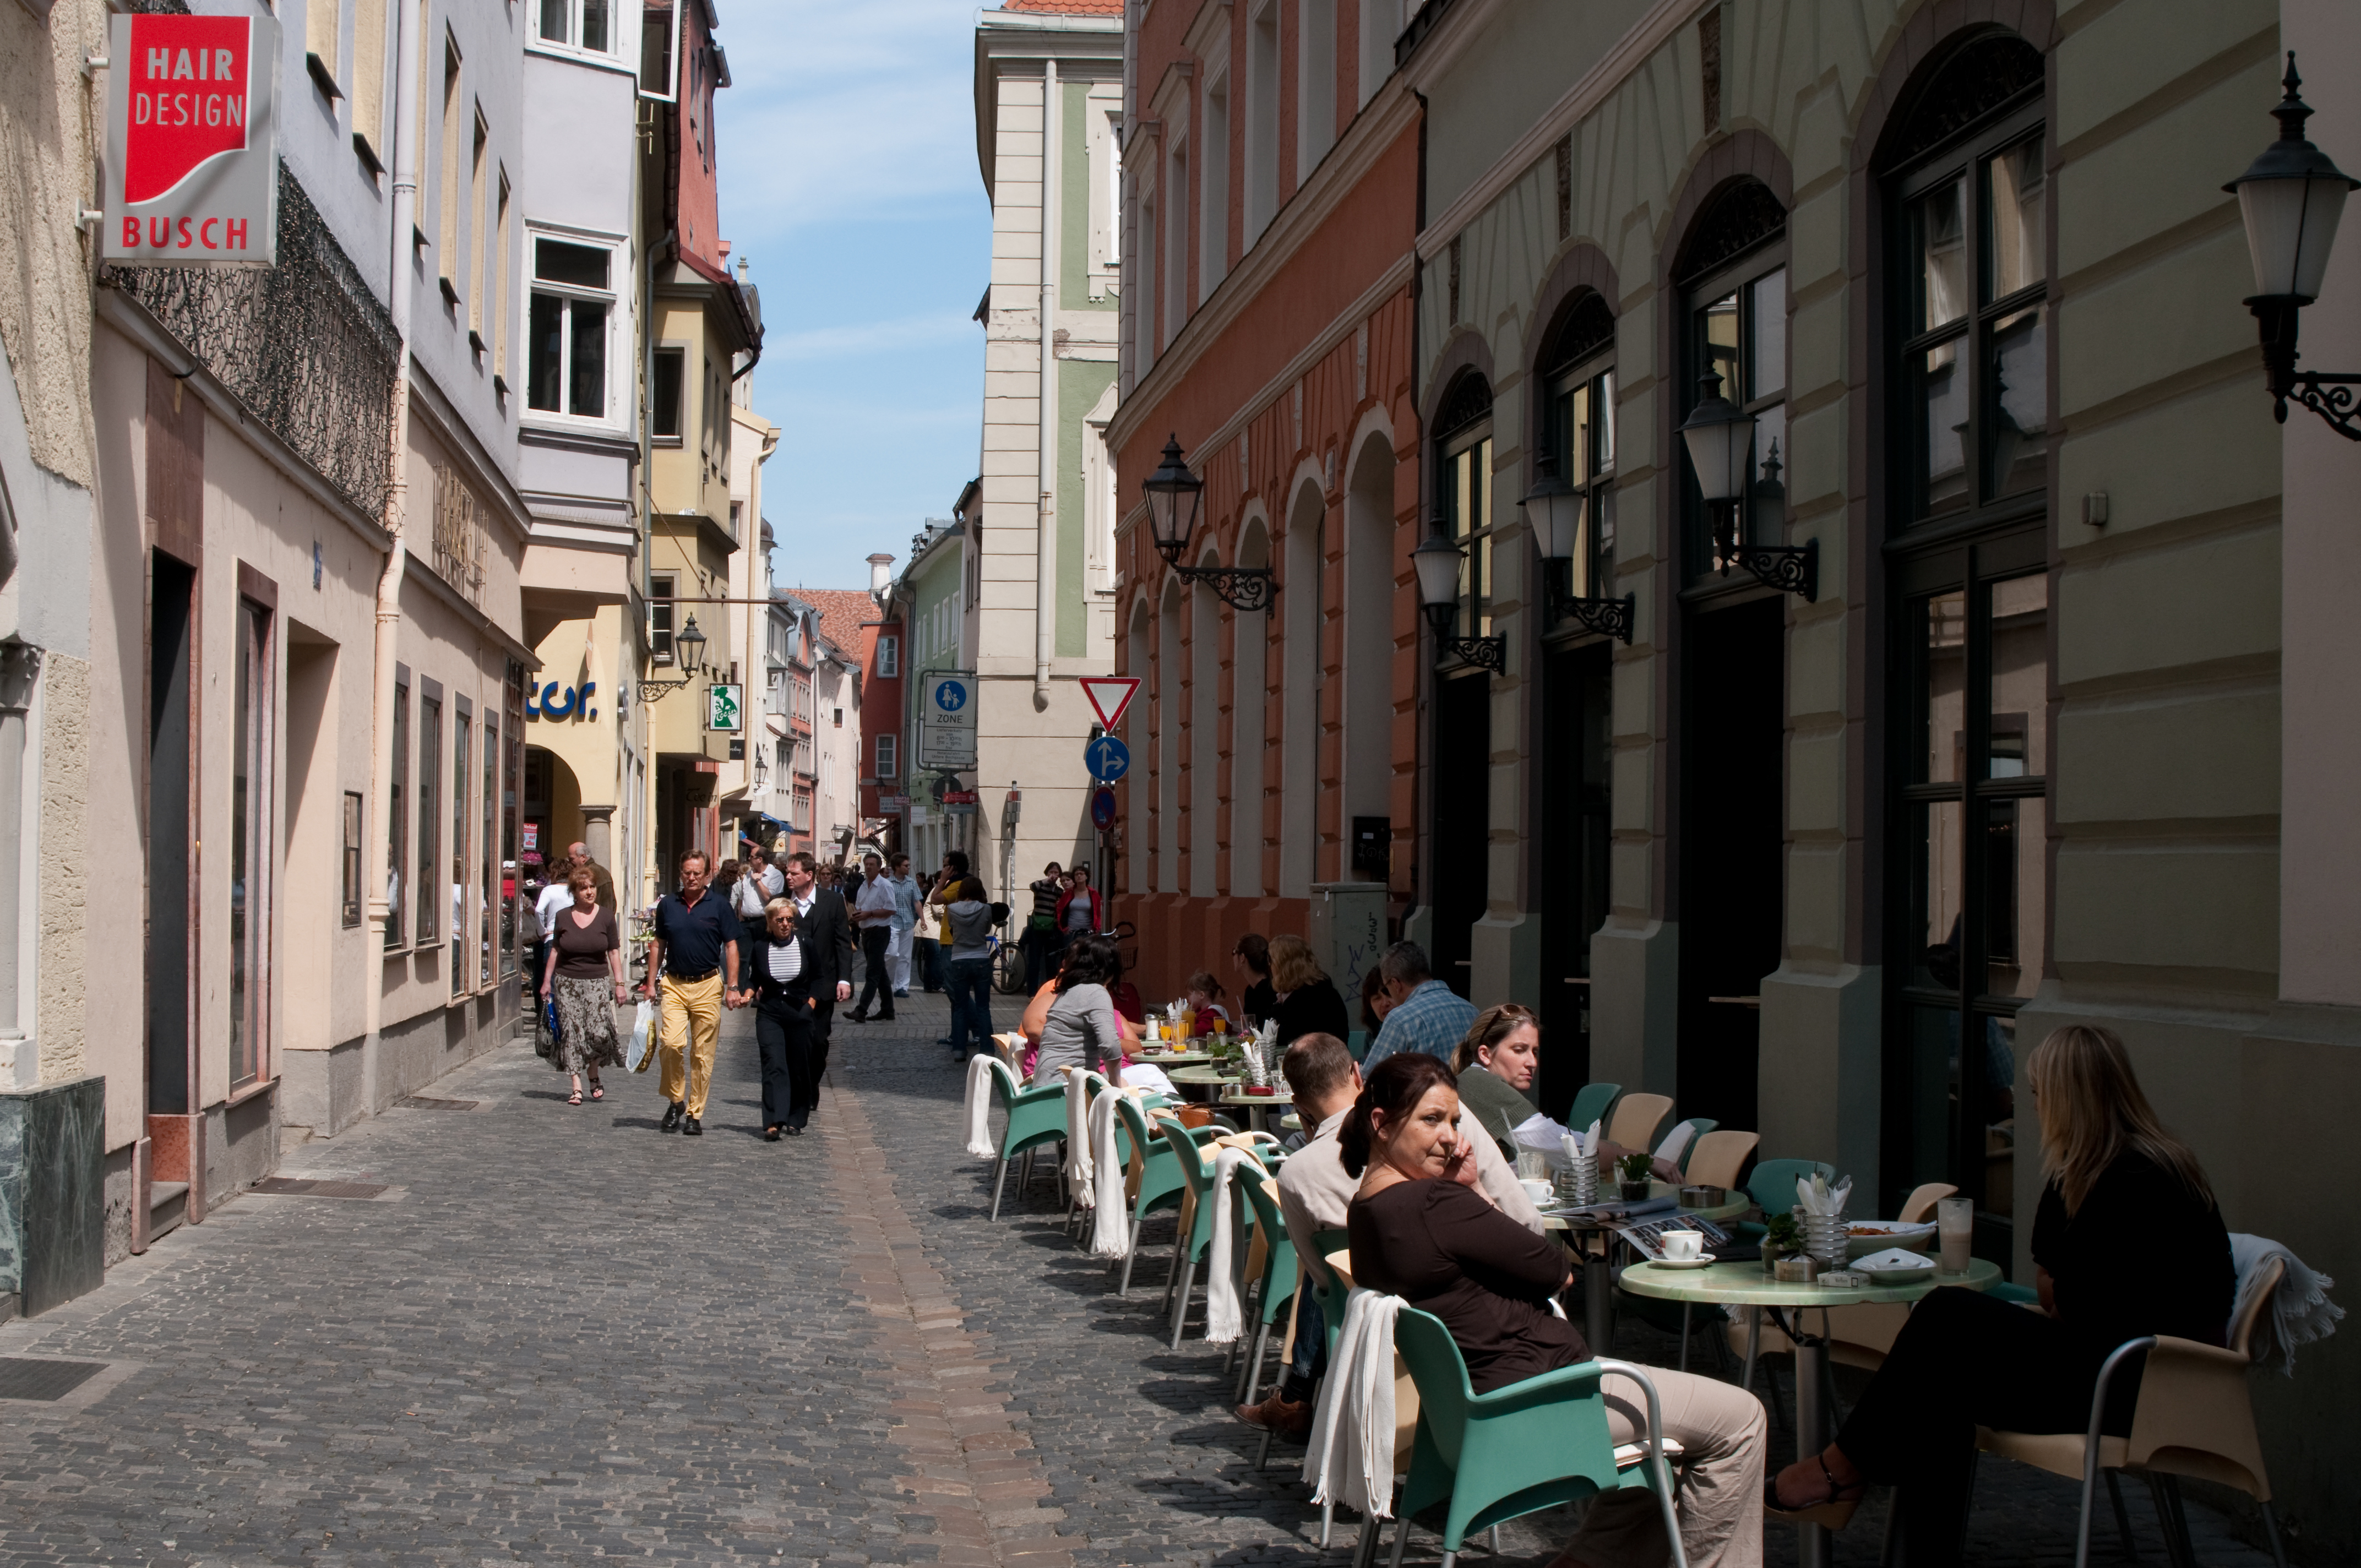
pedestrian, road, street, town, city, crowd, nikon, tourism, infrastructure, regensburg, nikond300, d300, ratisbona, neighbourhood, human settlement